Reginald John Campbell

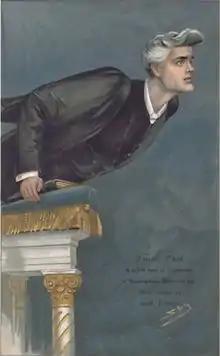

On leaving Oxford he accepted a call to the small Congregational church in Union Street, Brighton, commencing his ministry there in the summer of 1895. Within a year Campbell filled the church, and to accommodate the crowds who came to hear him preach the Union Street church merged with another larger church in Queens' Square in Brighton. Marie Corelli always attended the Union Street services during Campbell's time there.